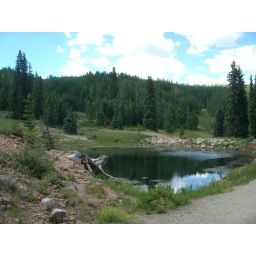
lake in the mountains